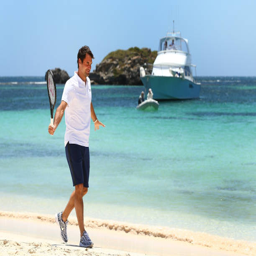
tennis player walks along the beach .